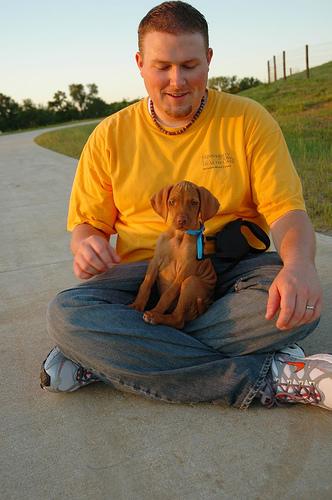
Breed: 210-n000048-vizsla